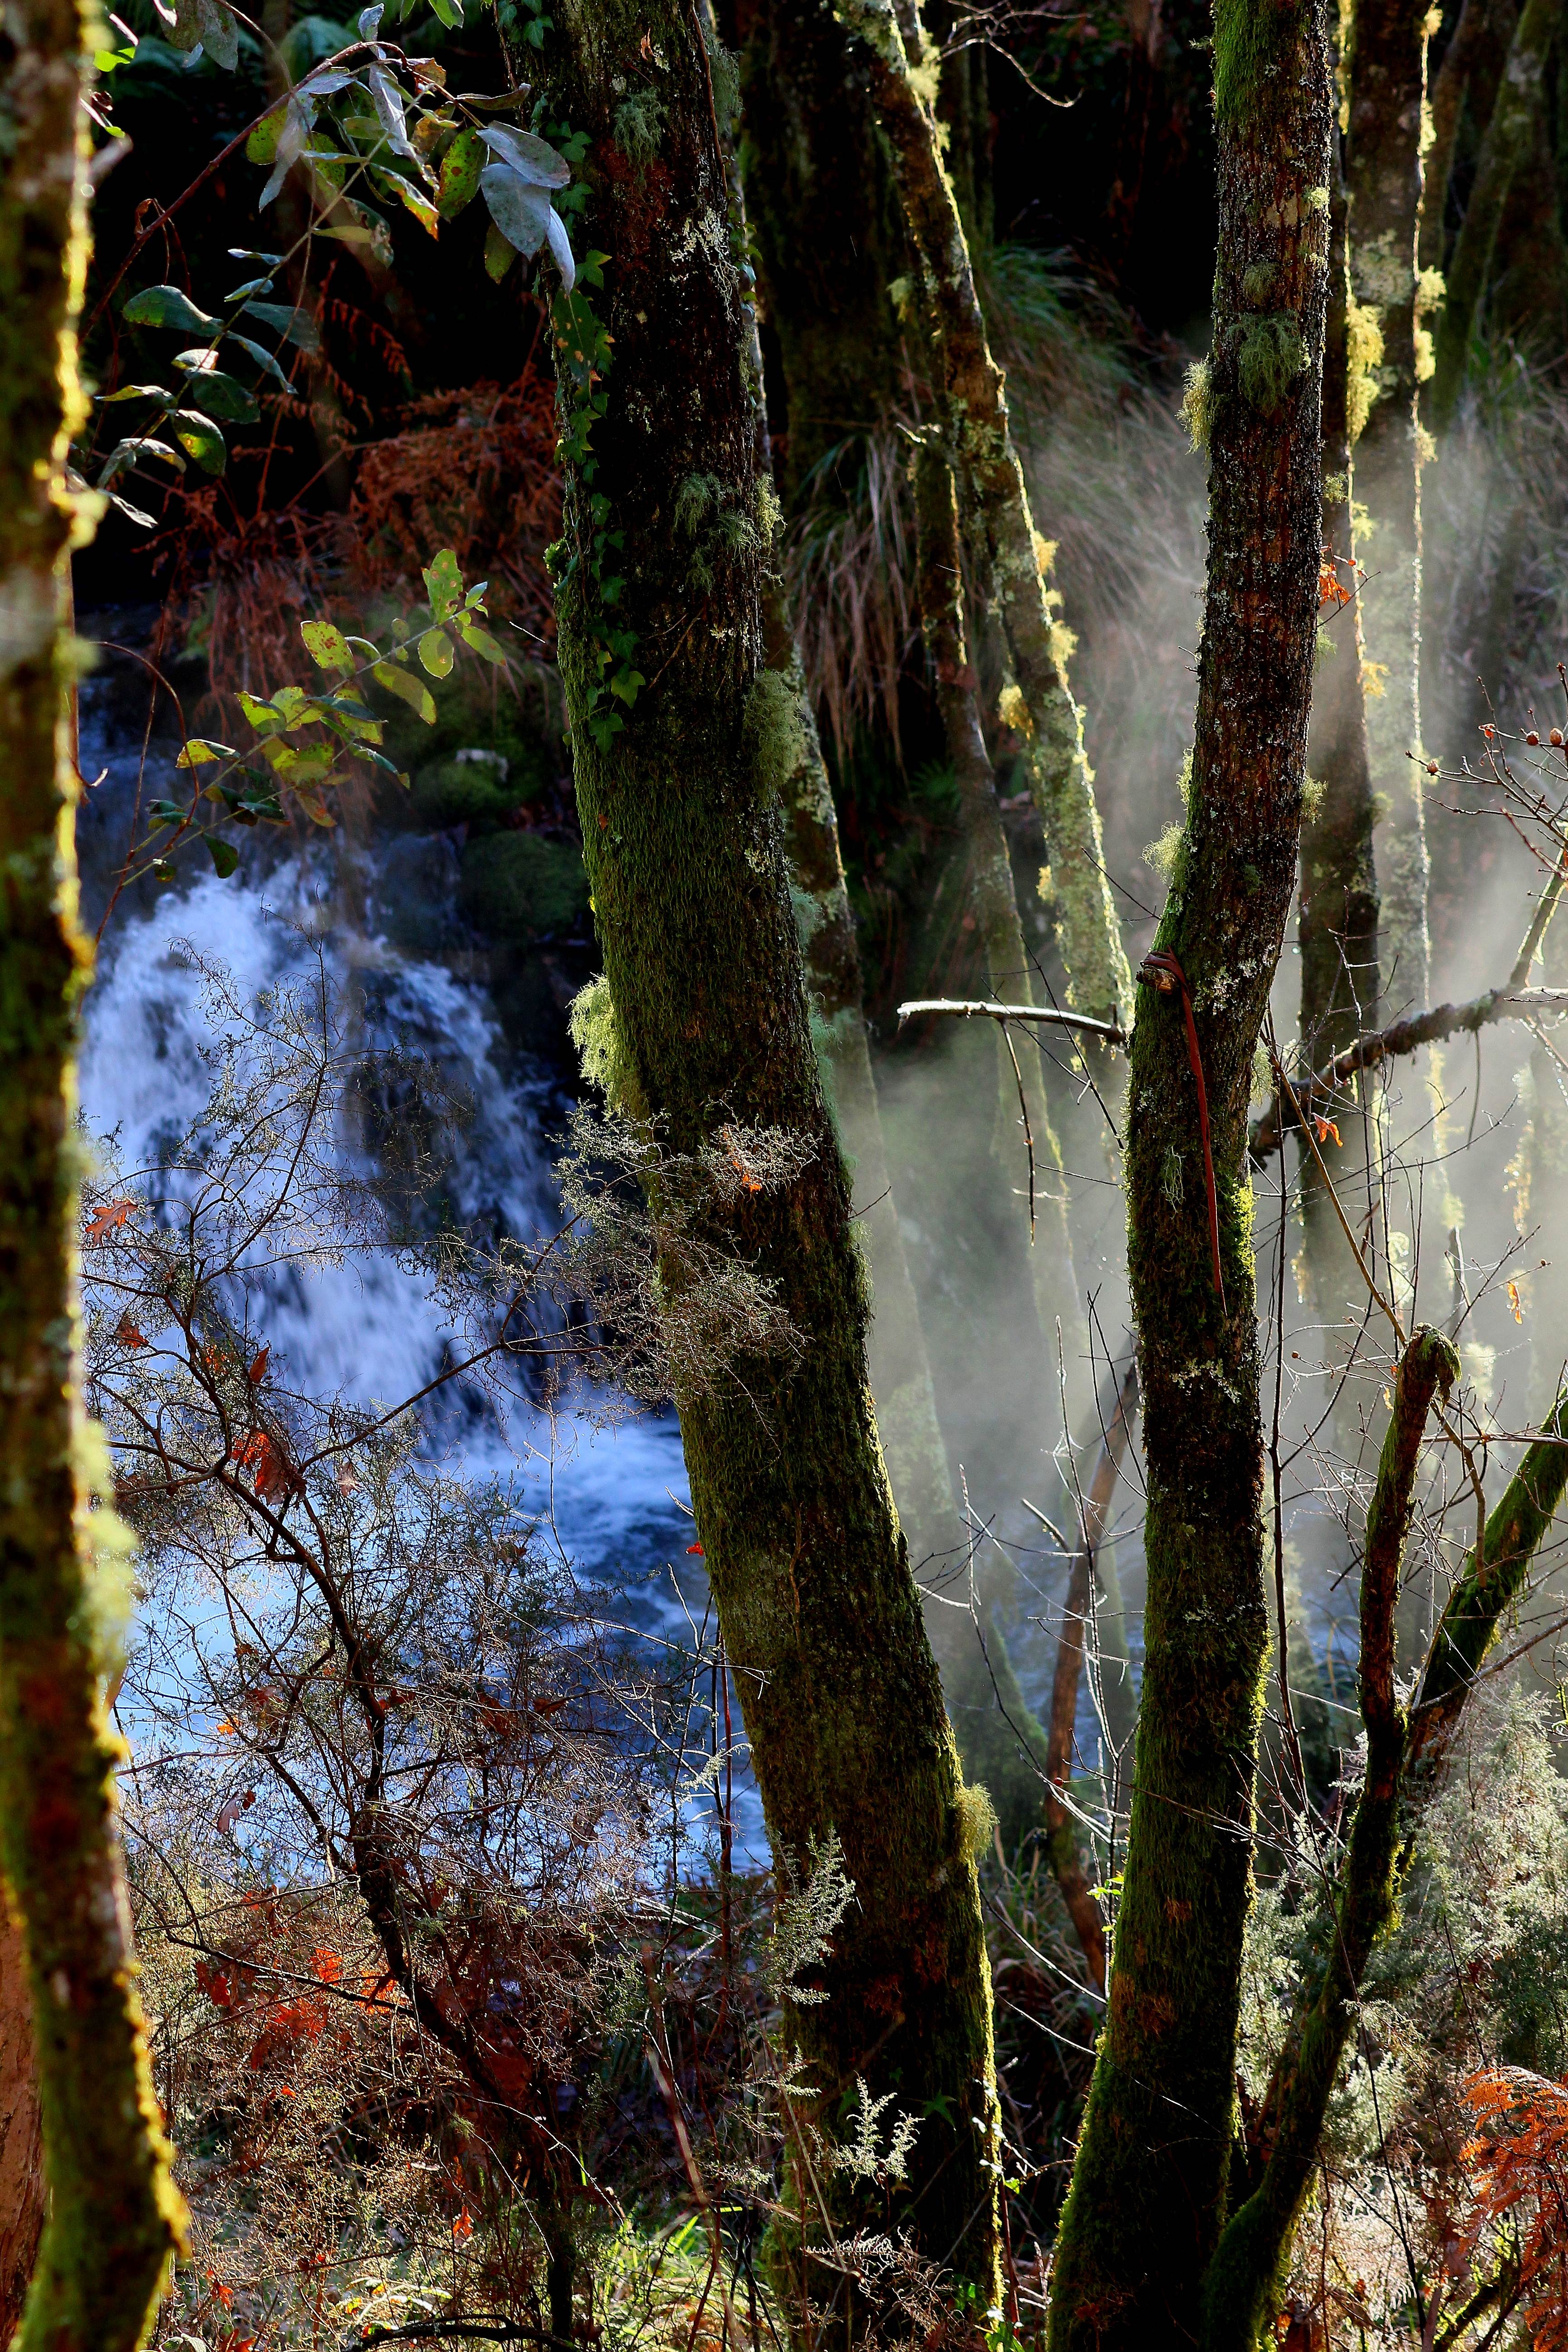
tree, nature, forest, branch, plant, sunlight, leaf, flower, trunk, stream, green, reflection, jungle, autumn, botany, flora, season, rainforest, deciduous, wetland, naturaleza, woodland, habitat, ggl1, gaby1, canoneos550d, canon100mm, natural environment, woody plant, land plant